Player's Handbook II

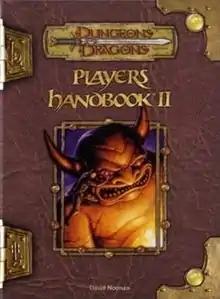
The cover of the 3.5 edition "Player's Handbook II" is reminiscent of the cover of the "Players Handbook" from the first edition

Player's Handbook II is the title of a third edition "Dungeons & Dragons" supplement. It is a handbook of rules and guidelines for the "Dungeons & Dragons" role-playing game. As the name implies, the book is a supplement to the edition's "Player's Handbook". It introduces supplemental rules, new spells and new classes.